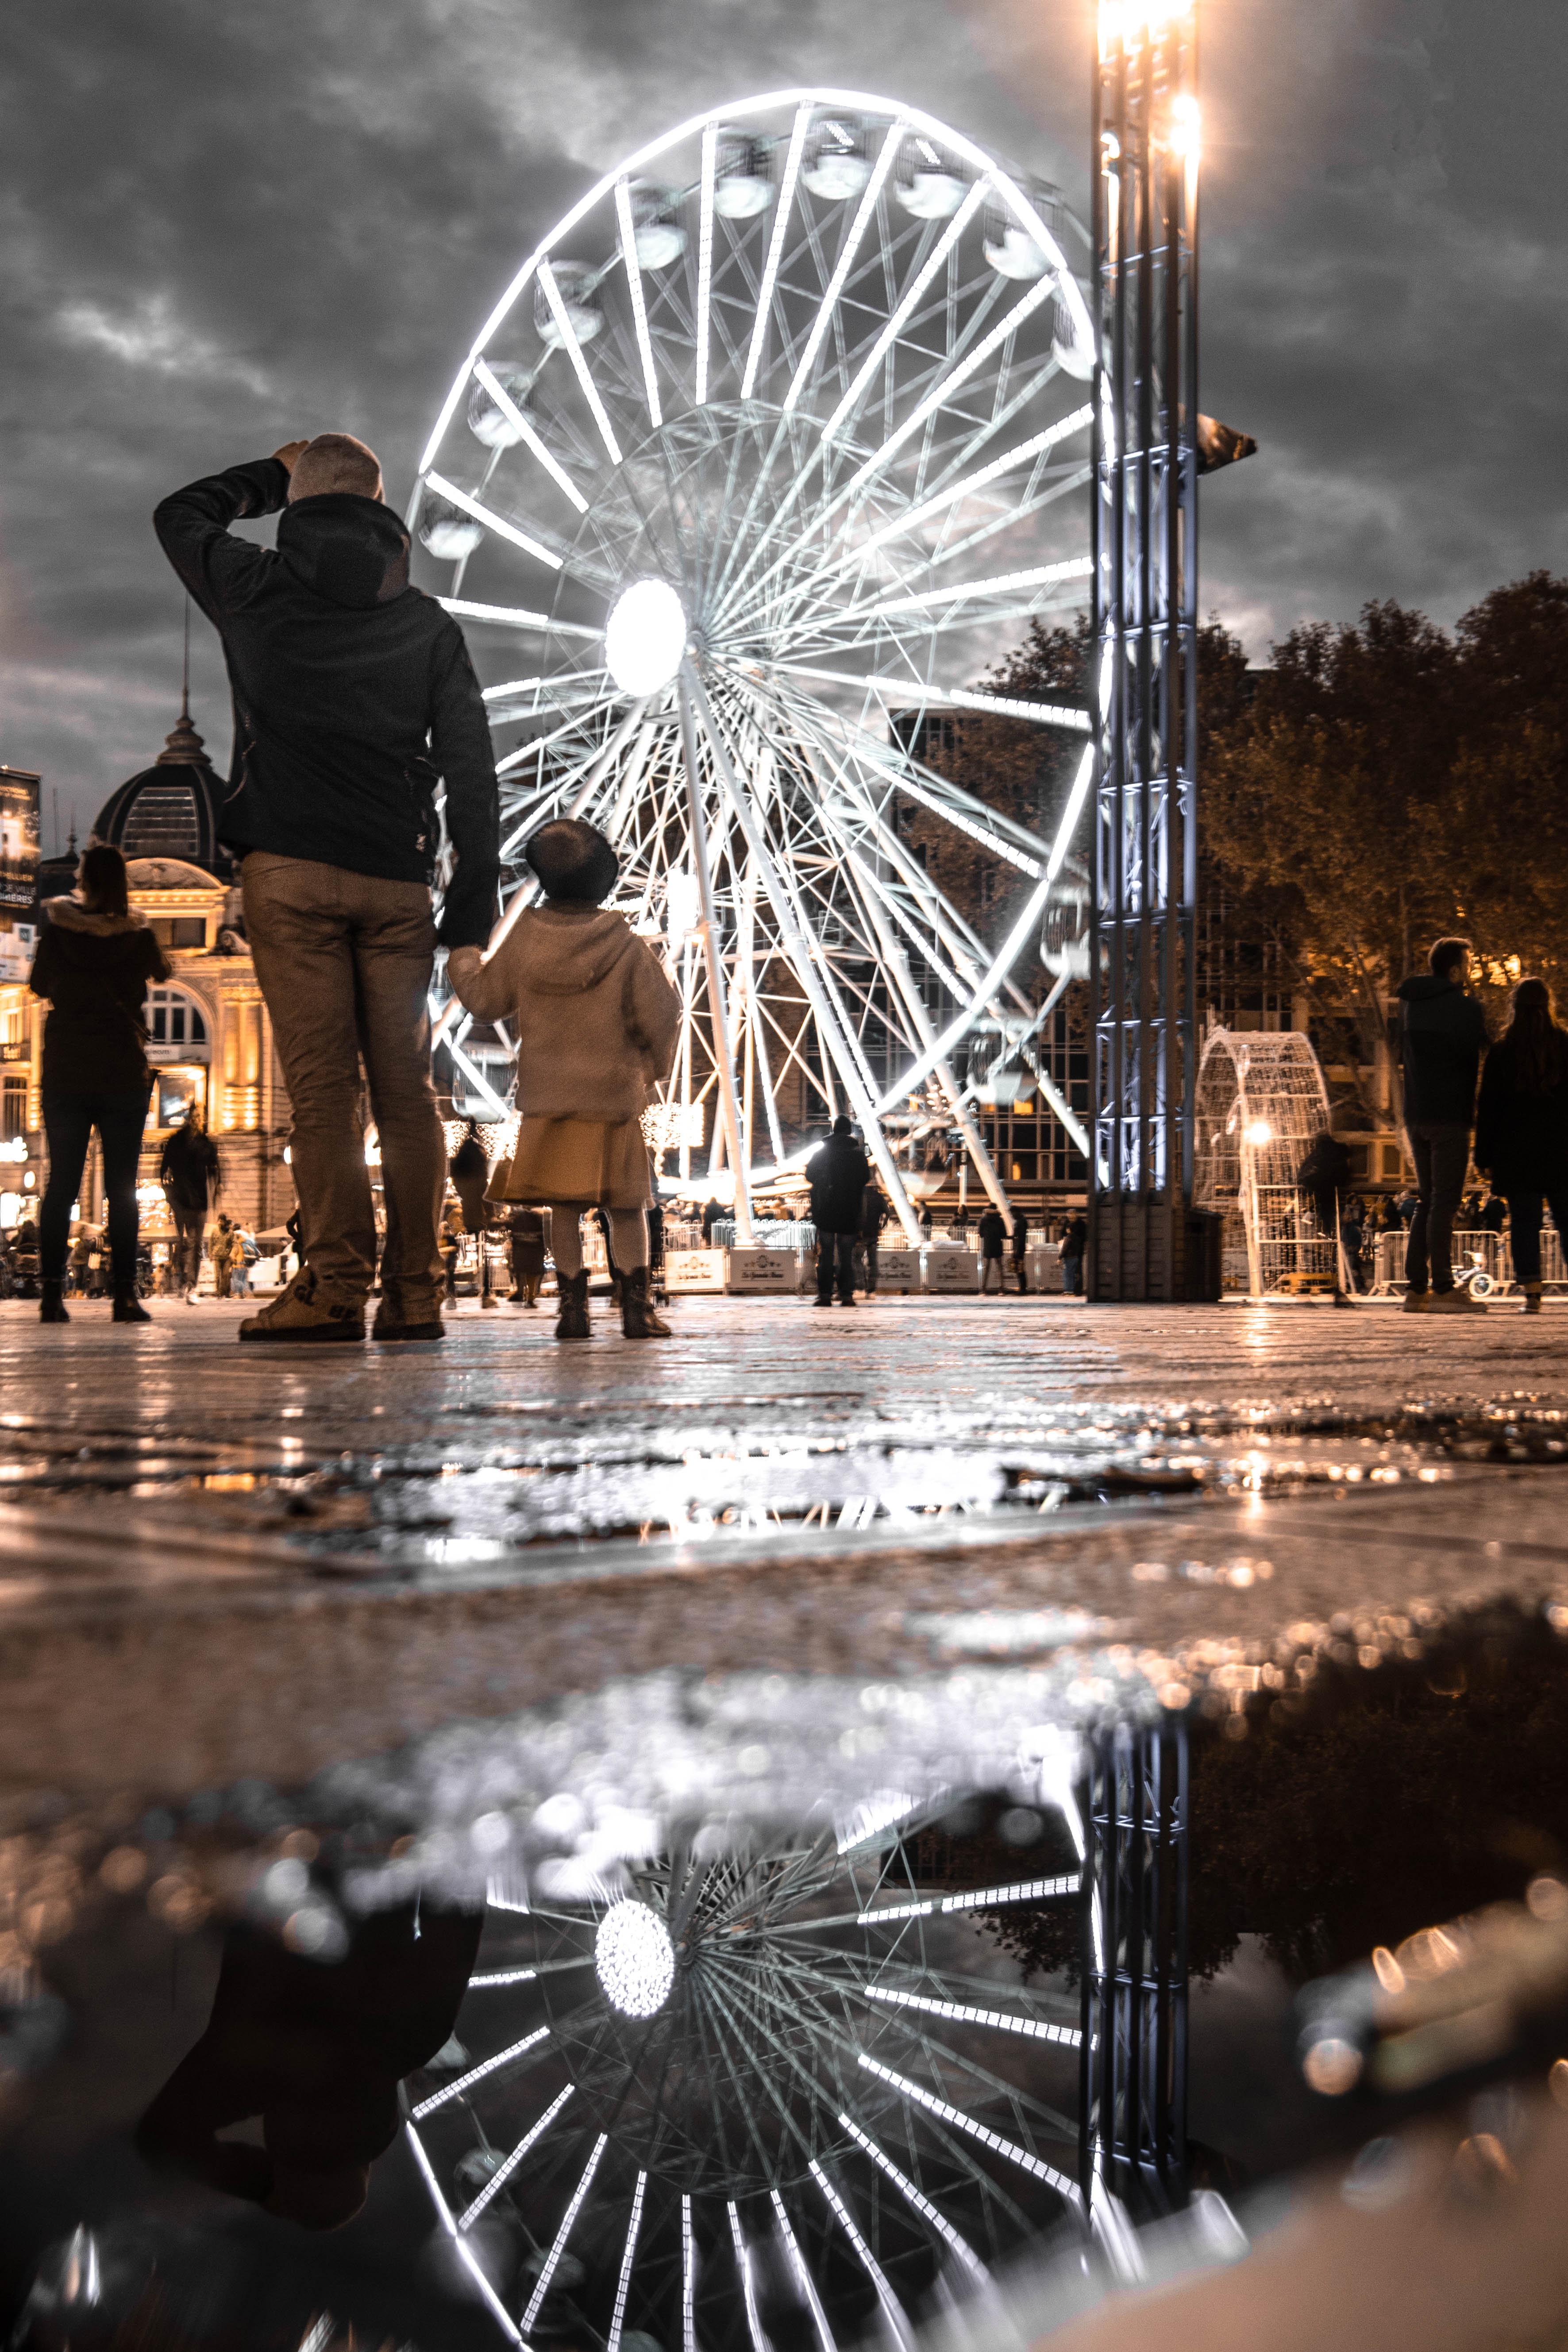
ferris wheel, water, wheel, tourist attraction, fountain, recreation, automotive wheel system, sky, fun, night, architecture, water feature, amusement ride, auto part, amusement park, nonbuilding structure